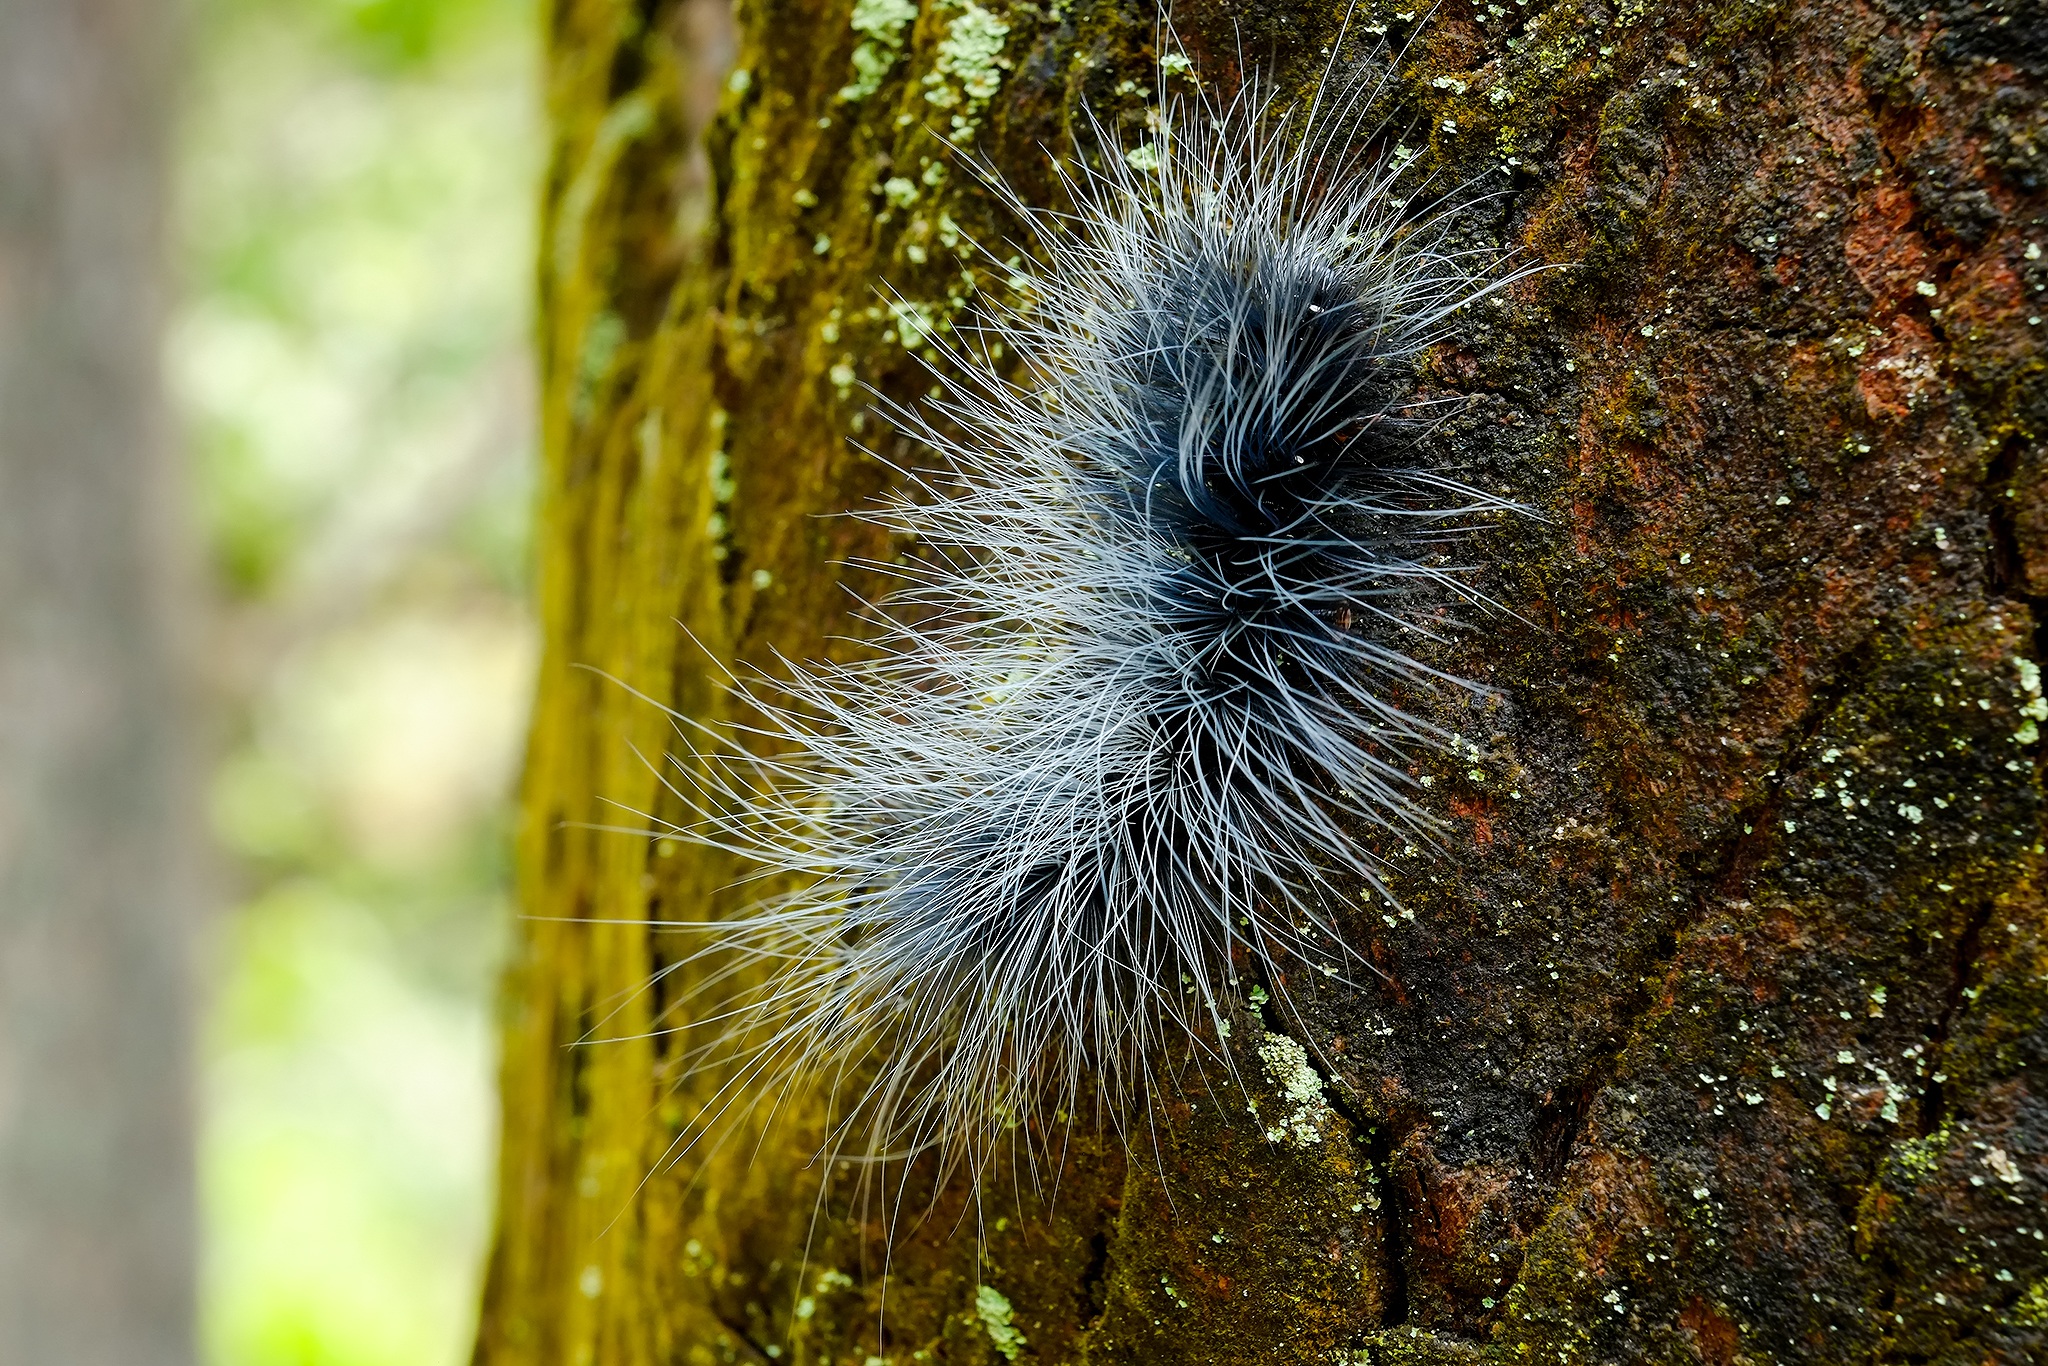
tree, nature, plant, leaf, flower, wildlife, pet, insect, autumn, botany, moth, flora, fauna, invertebrate, caterpillar, close up, macro photography, quentin chong, mao chong, huge caterpillar, woody plant, land plant, thorns spines and prickles, moths and butterflies